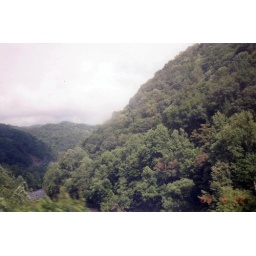
the first time I visited the smokeys in 2000 when I went white water rafting